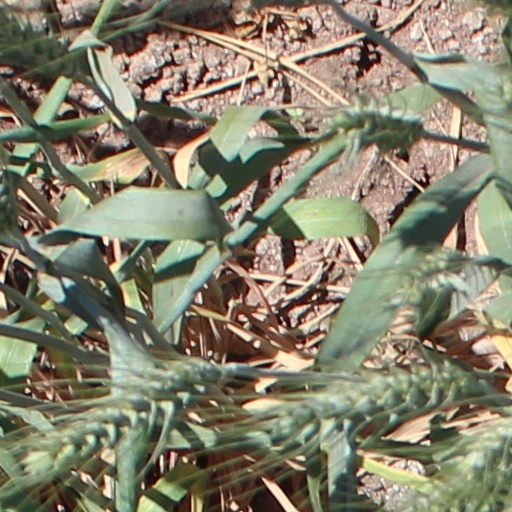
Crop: wheat